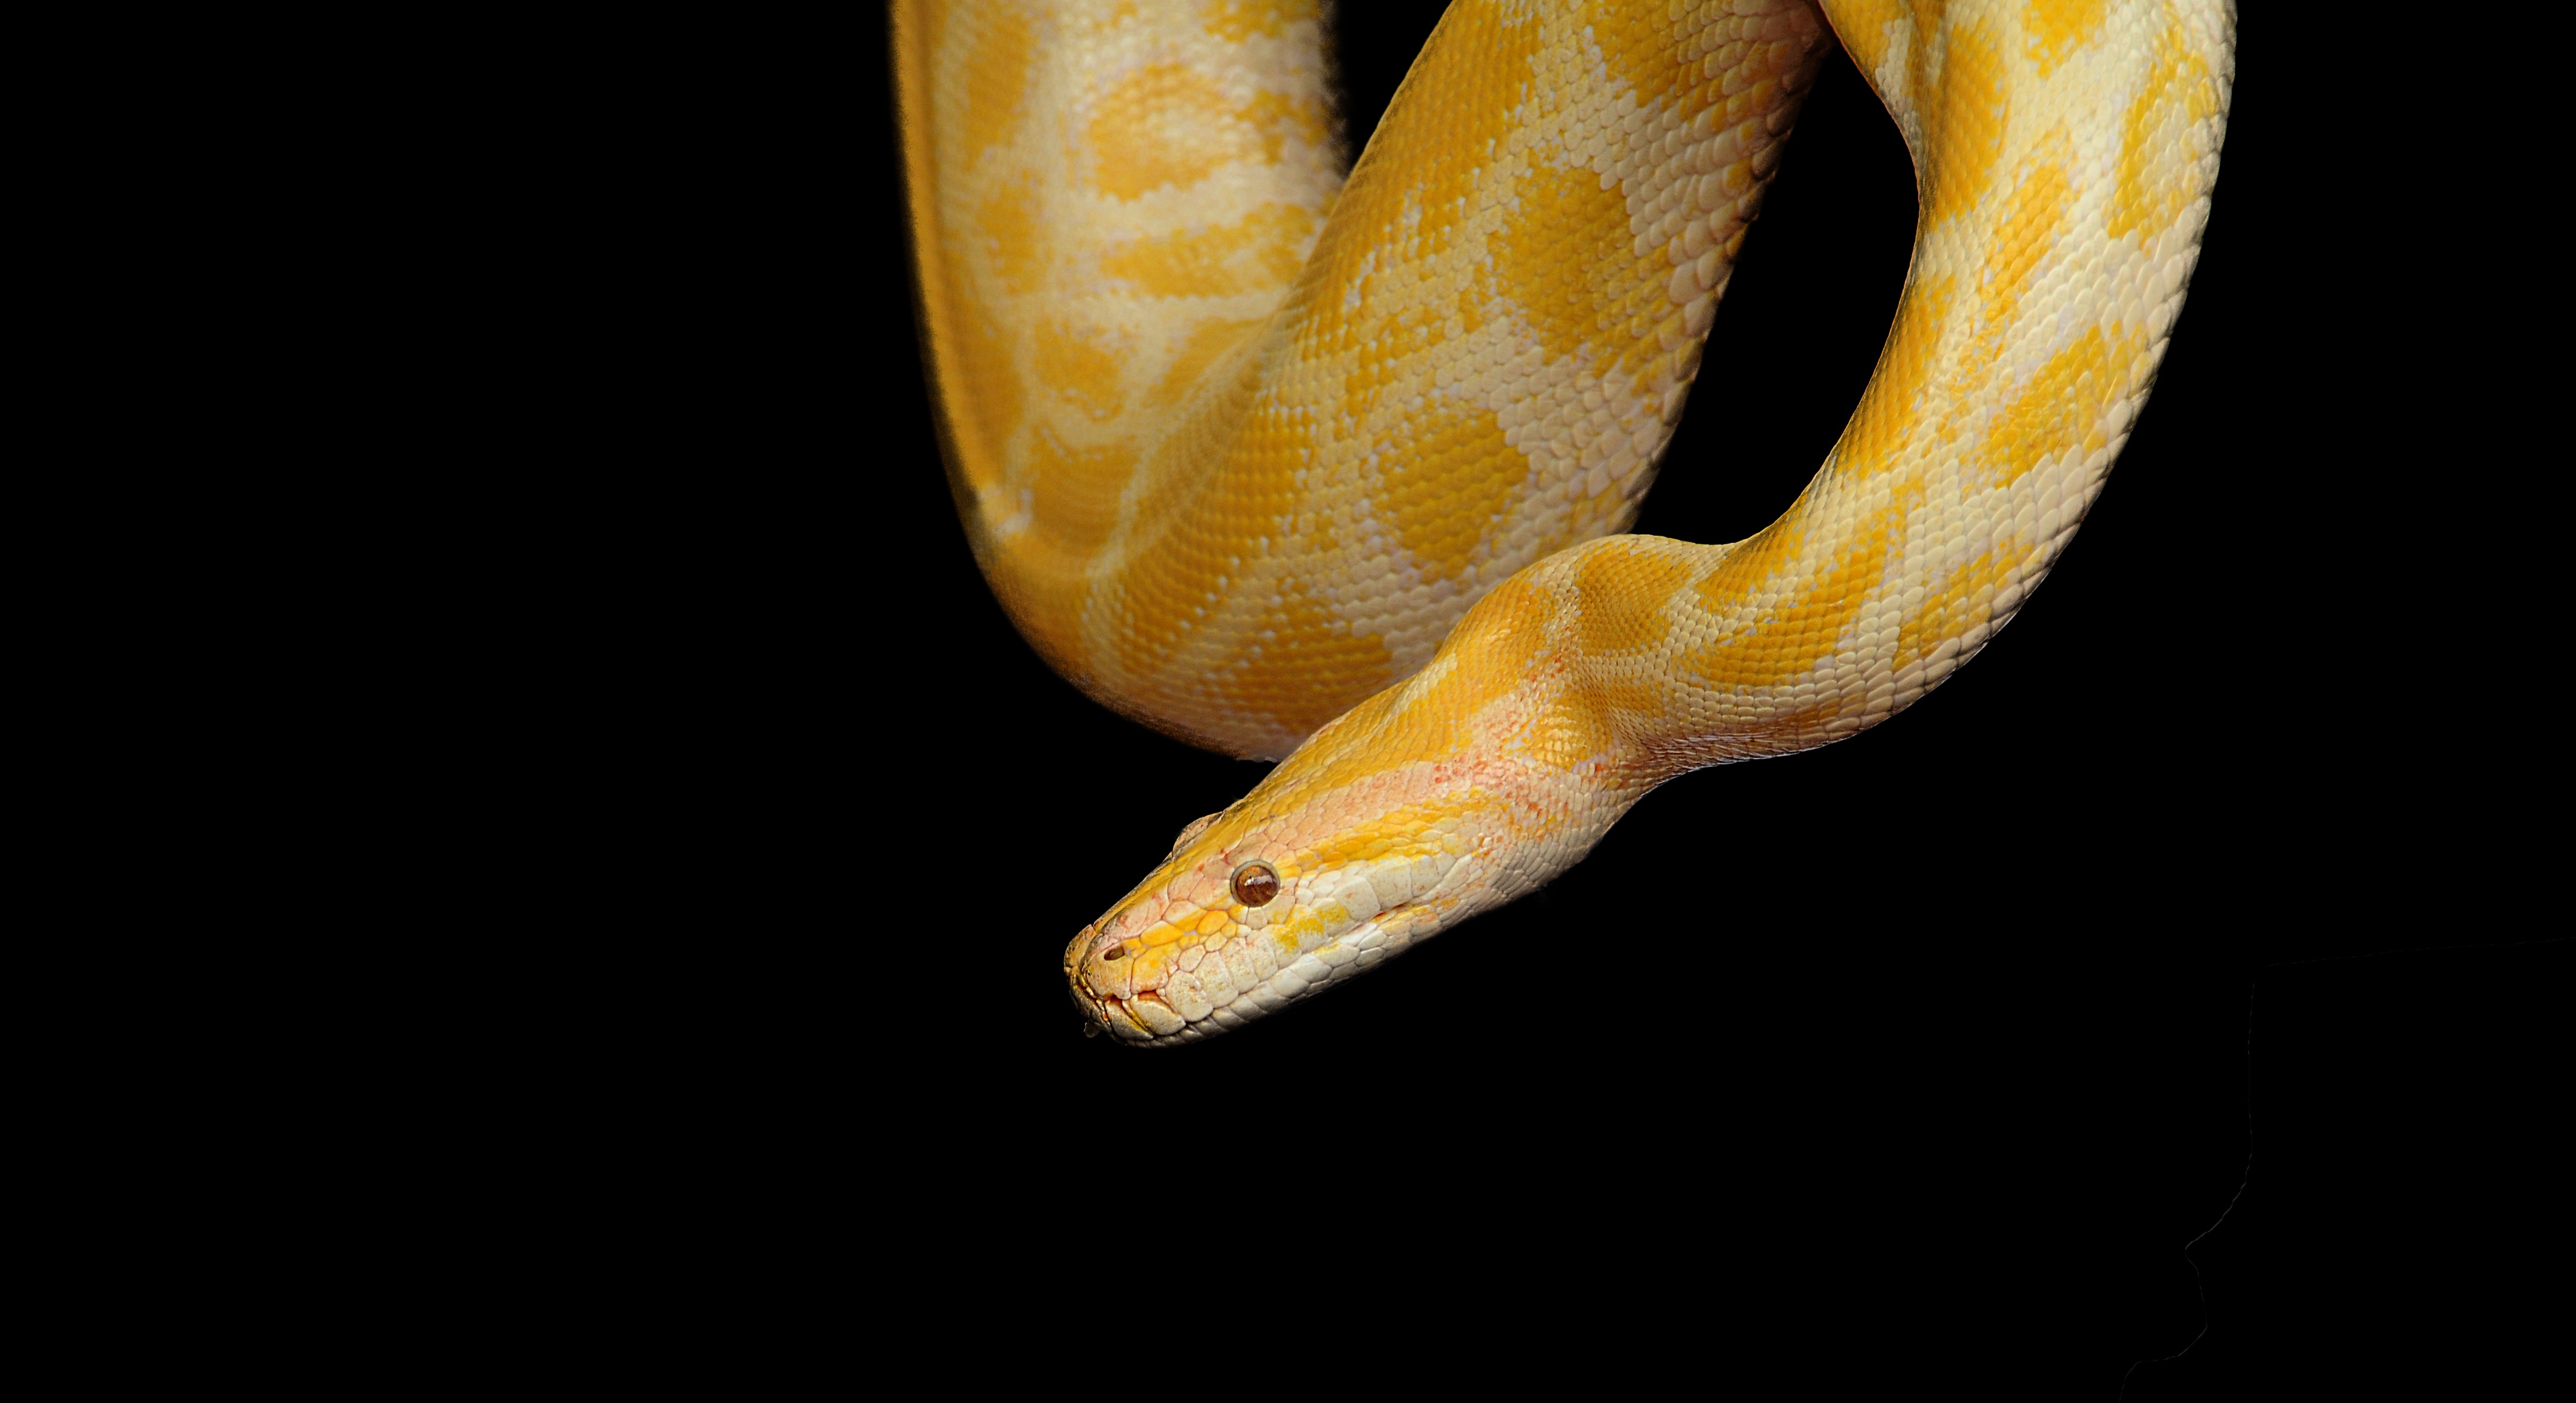
nature, animal, reptile, yellow, fauna, close up, snake, vertebrate, exotic, python, serpent, macro photography, scaled reptile, yellow python